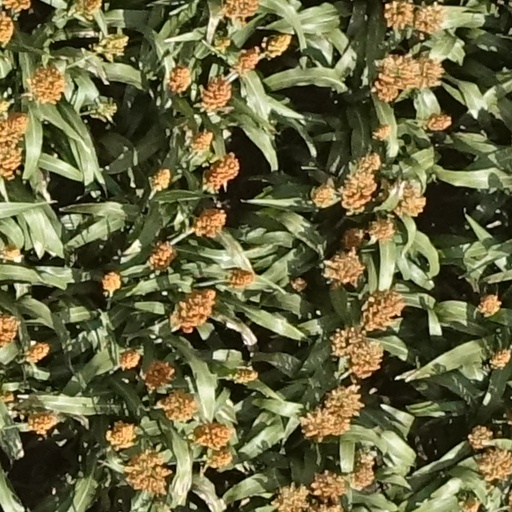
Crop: sorghum